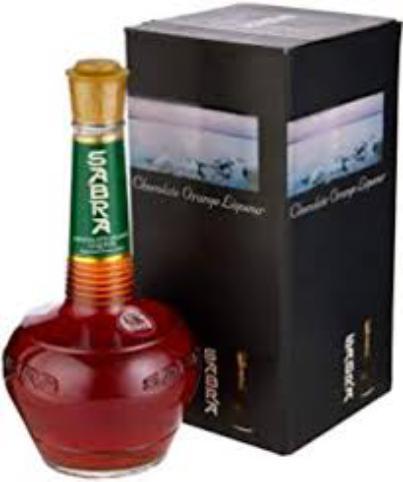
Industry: Food